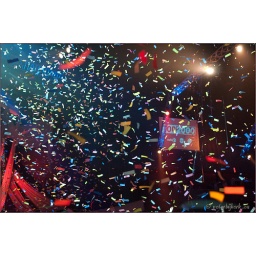
TV registratie van de Top 2000 in Concert - editie 2009Heineken Music Hall AmsterdamRadio 2 en Ned. 3 - NPS